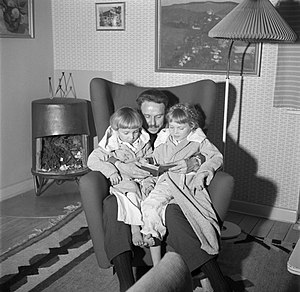
Godnathistorie
To børn får læst godnathistorie i 1954 før de skal i seng.
En godnathistorie er en historie som børn og i nogle tilfælde voksne får fortalt eller læst op, når de er lagt i seng umiddelbart før de skal sove. Det er typisk forældre eller andre med ansvar for børn, som læser eller fortæller godnathistorier.